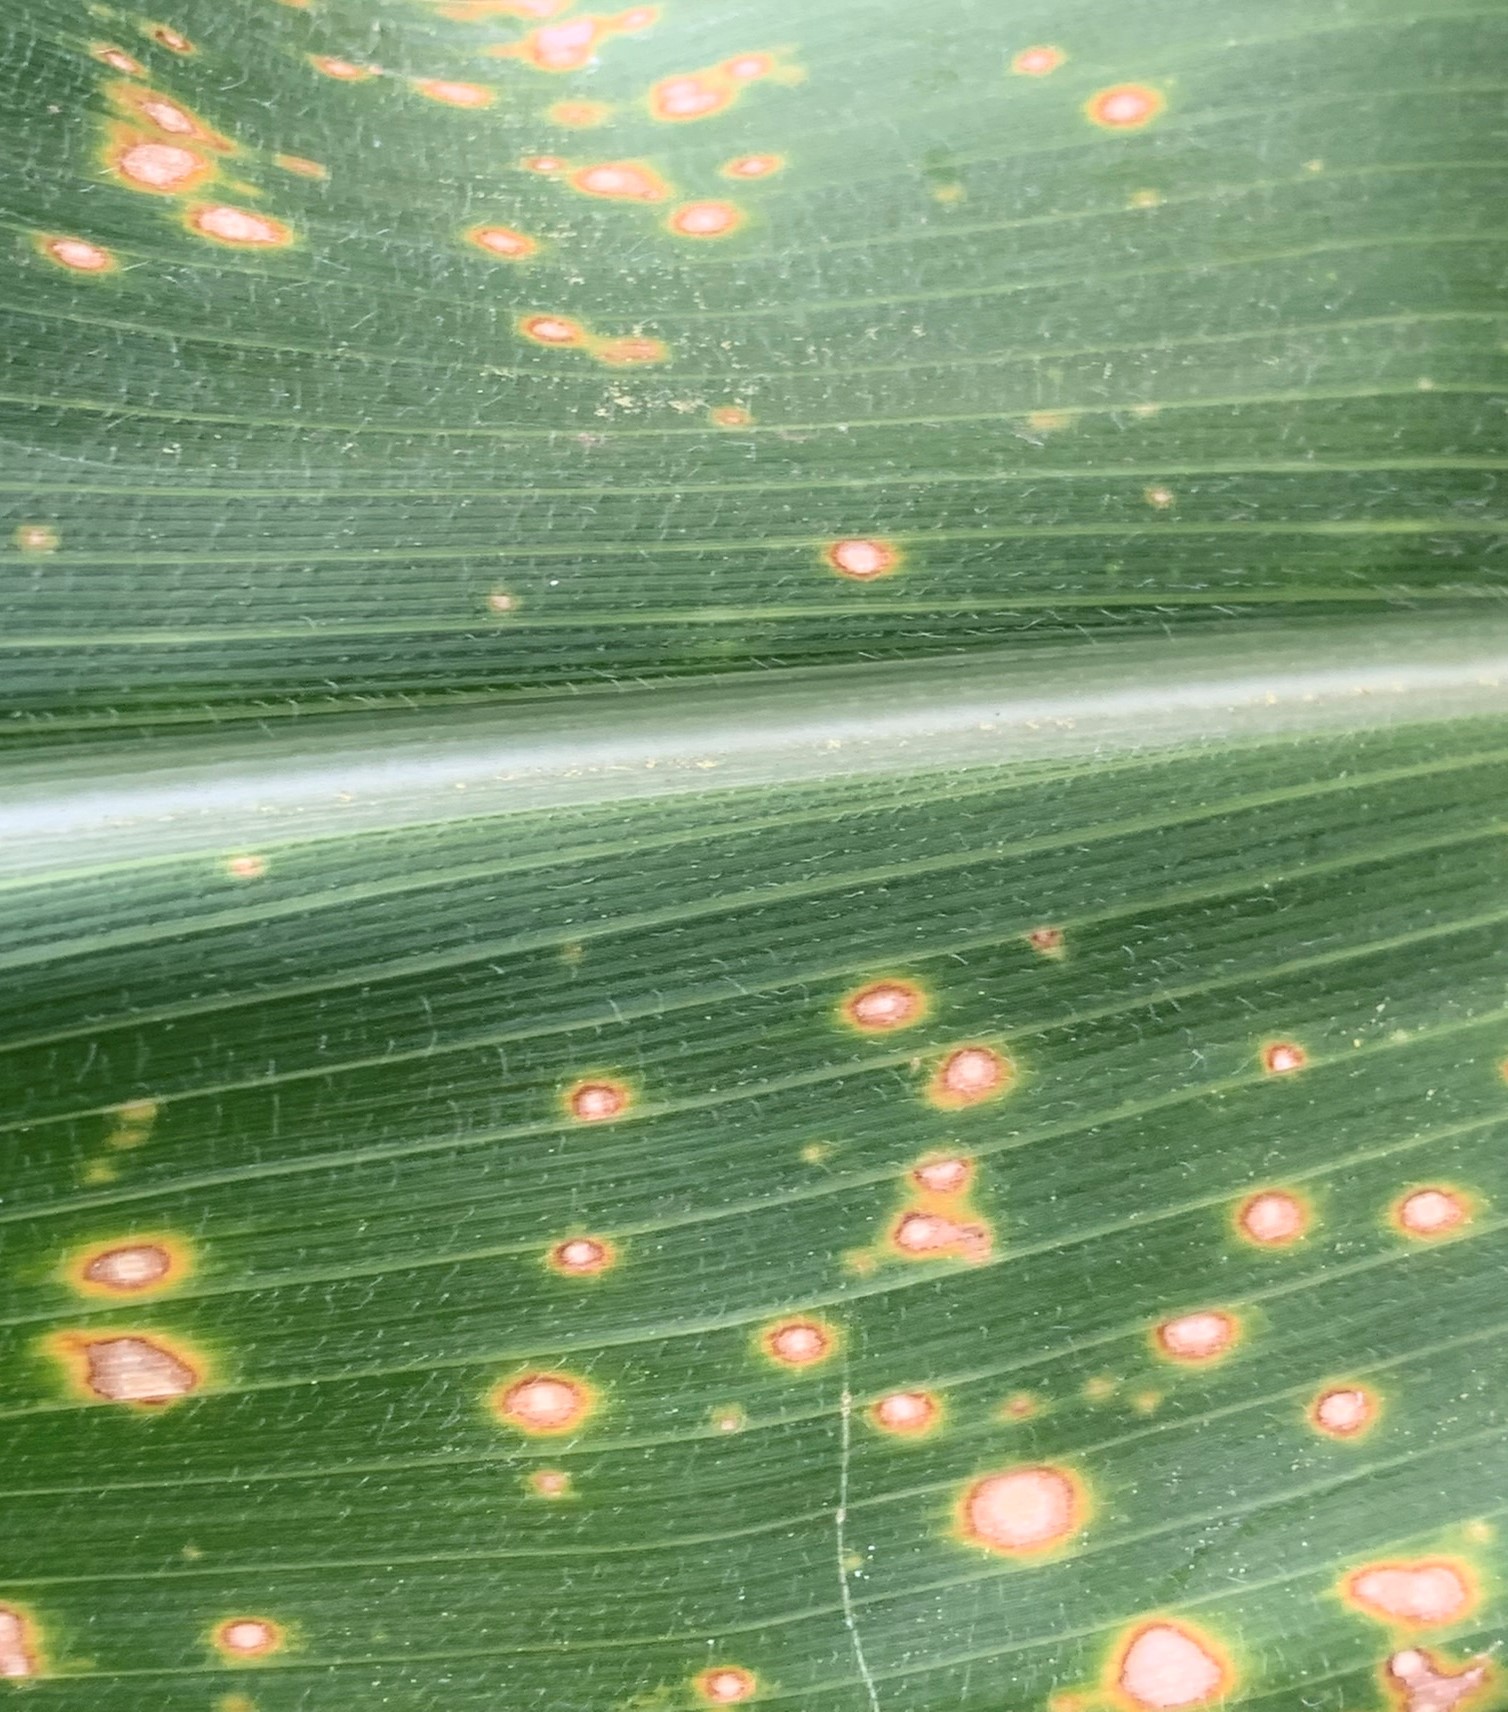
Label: MLN